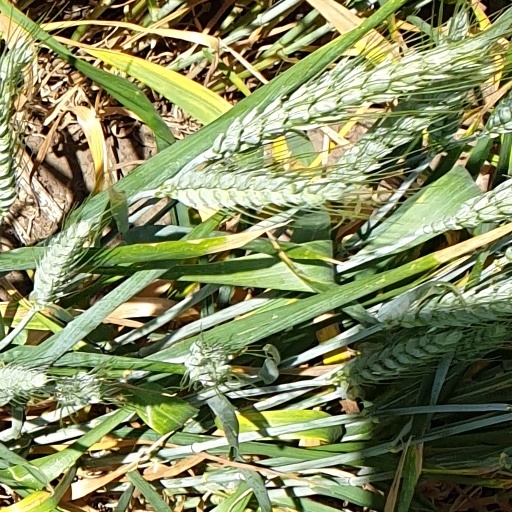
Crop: wheat